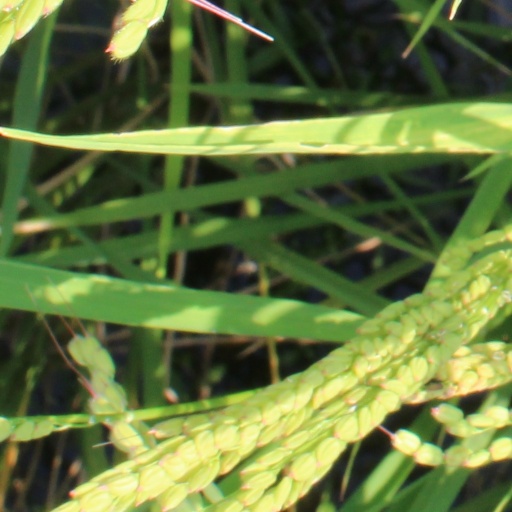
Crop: rice